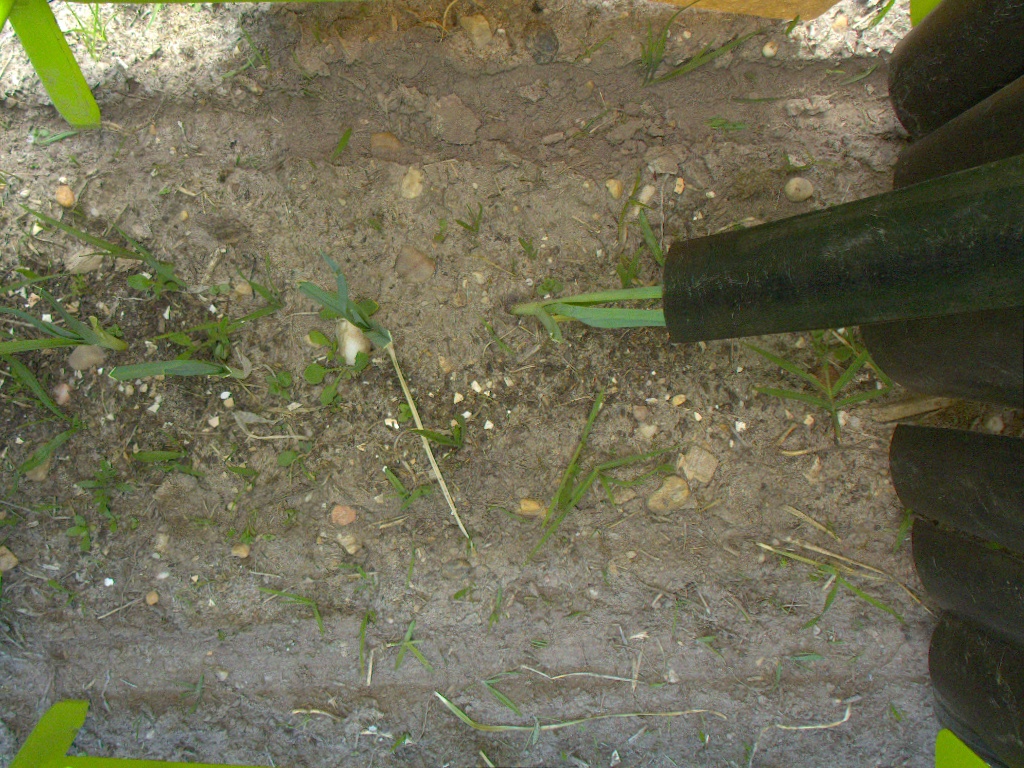
Crop: leek
Objects: stem_leek, stem_leek, stem_leek, stem_leek, leek, leek, leek, leek